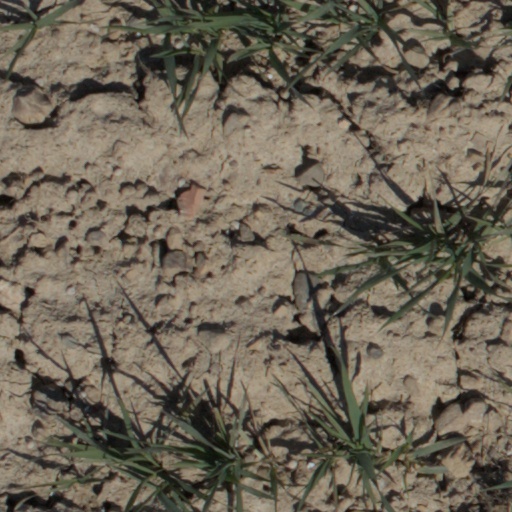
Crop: wheat